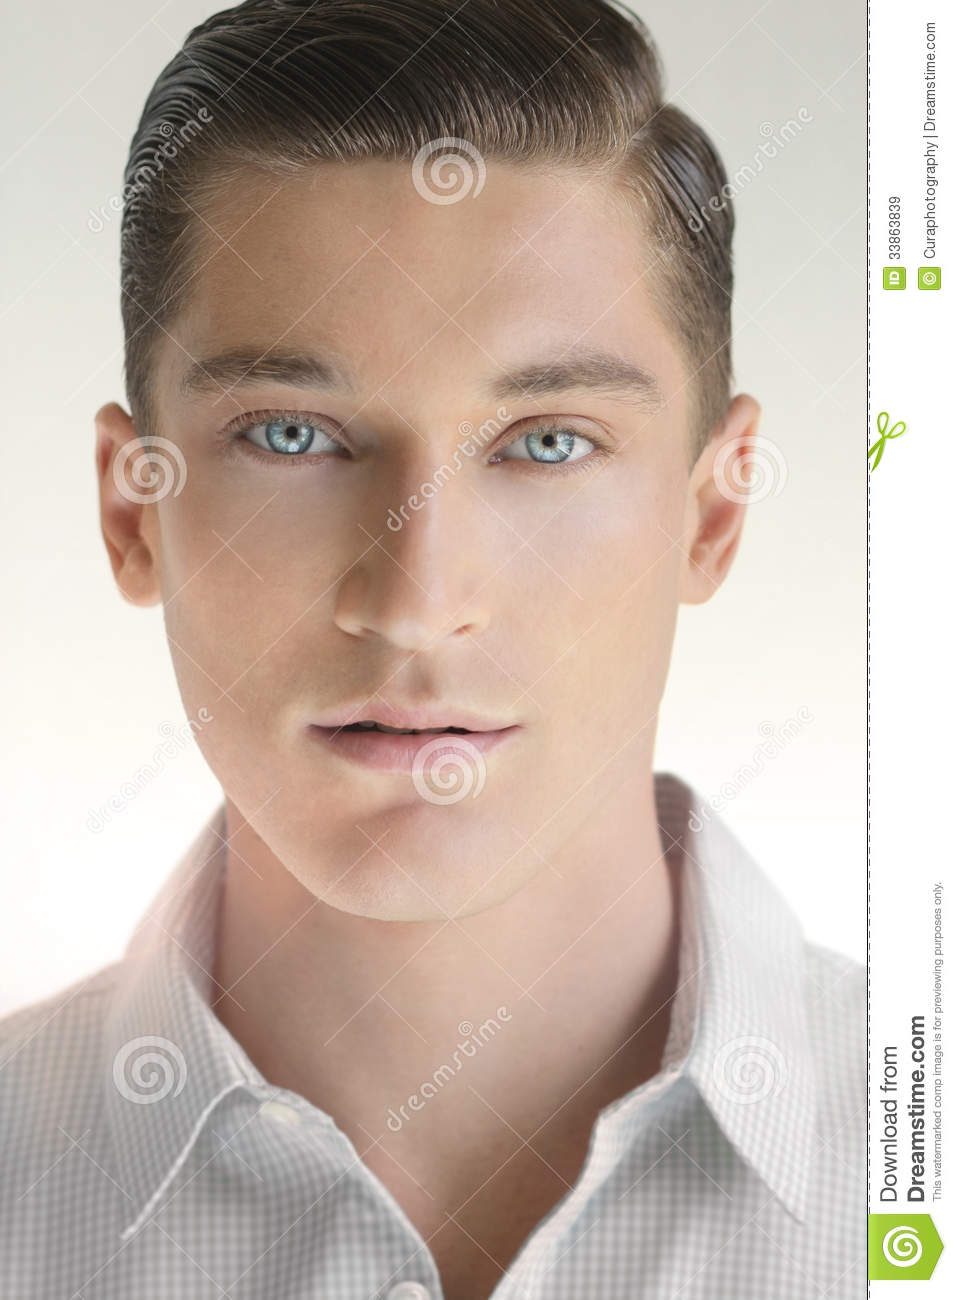
Portrait style: Real Portrait